Ennavo Pudichirukku

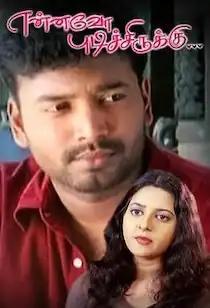

Ennavo Pudichirukku is a 2004 Tamil language romantic thriller film directed by Meenakshi Sundaram. The film stars "Kaadhal Kondein" fame Sudeep, newcomer Bharani and Sindhuri, with Karunas, Bhuvaneswari, Vittal Rao, S. Sriskandarajah, Madhan Bob, and Kovai Sarala playing supporting roles. The film, produced by S. Sriskandarajah, was released on 26 February 2004. The film's title is based on a verse from the song "Pudichirukku" from "Saamy" (2003).